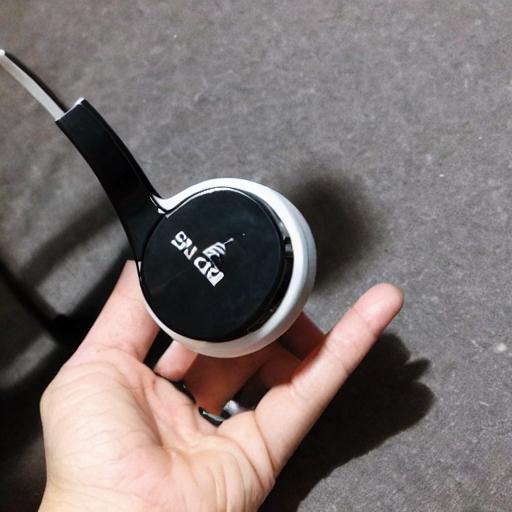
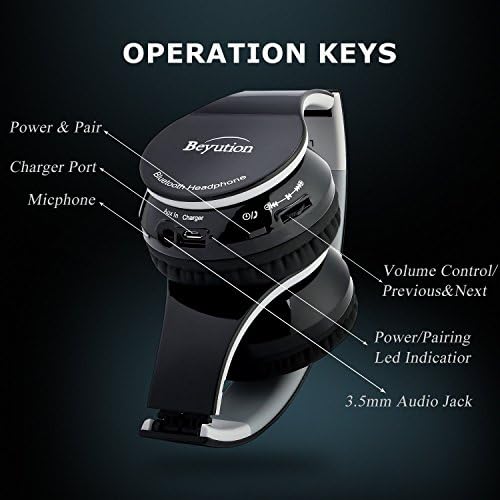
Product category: headphones
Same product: no